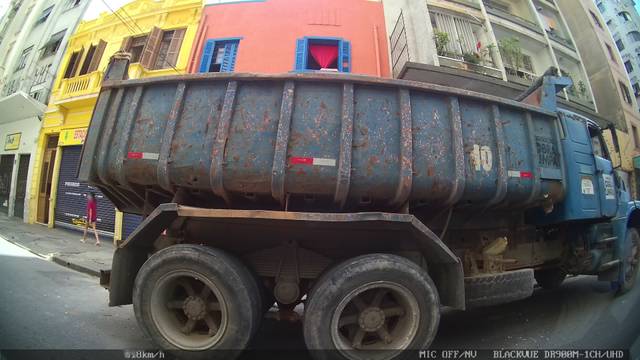
Region: Brazil
Coordinates: -23.54, -46.643